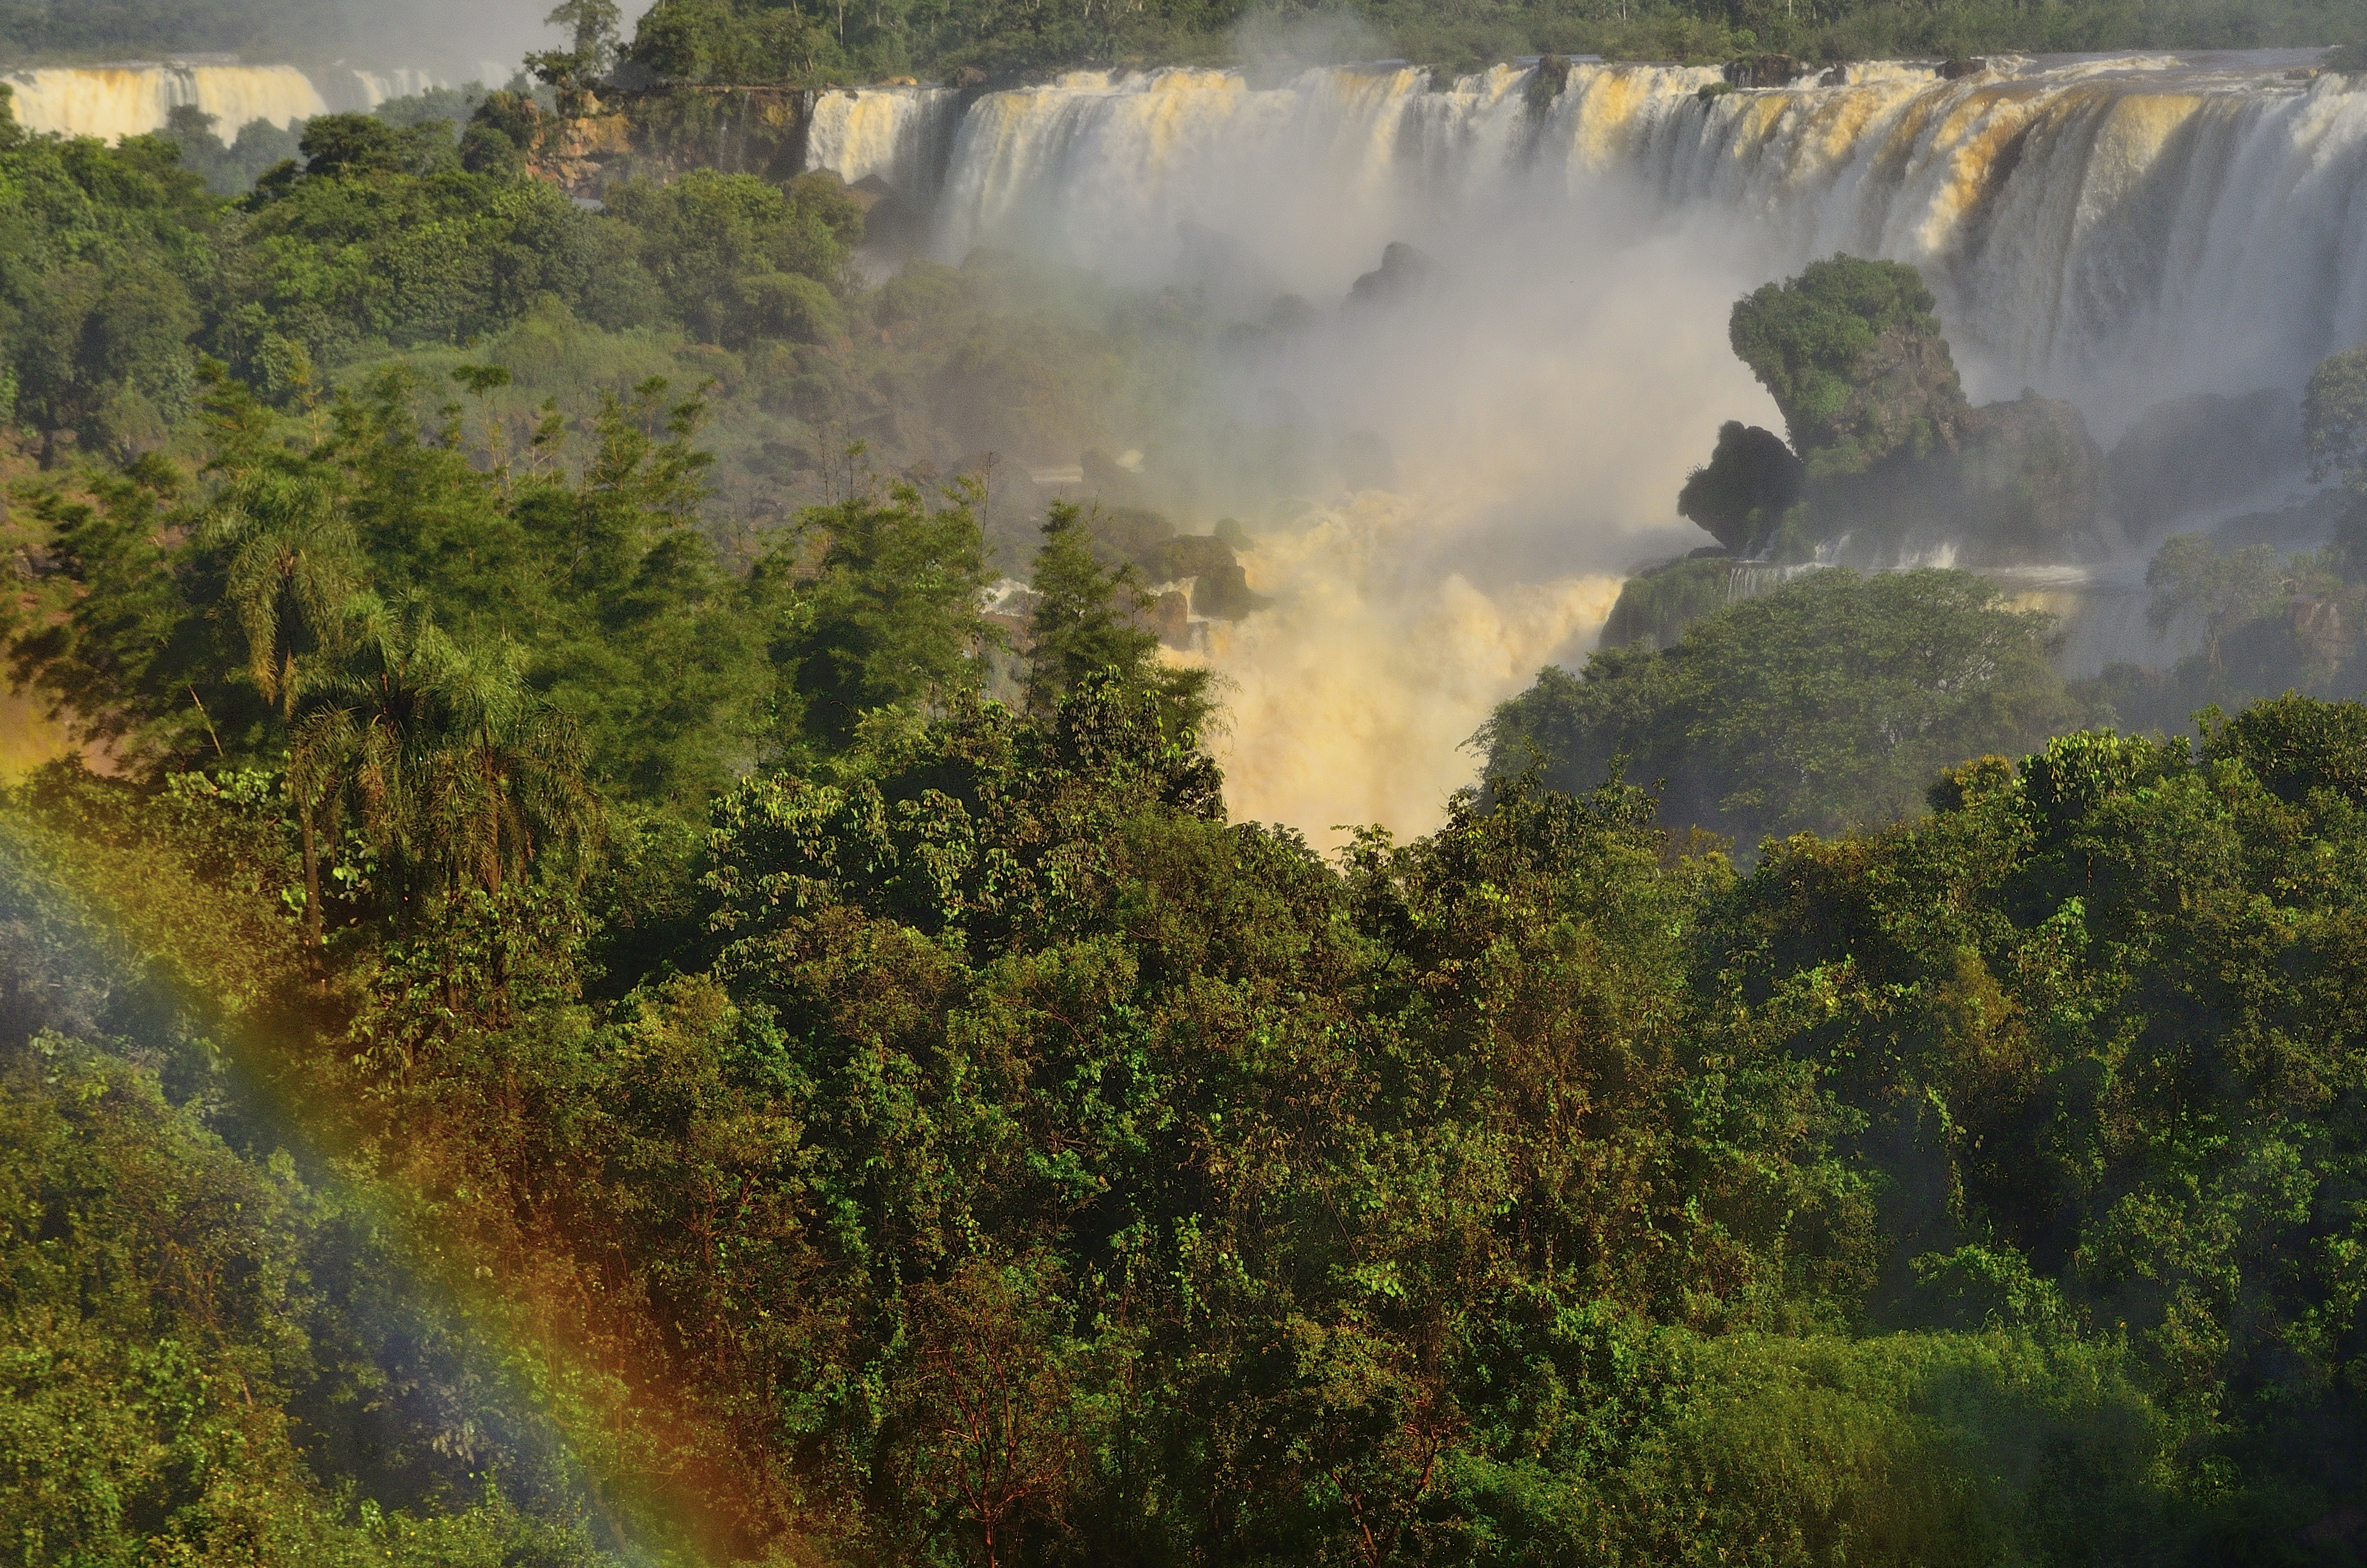
landscape, tree, nature, forest, waterfall, wilderness, mist, morning, leaf, hill, river, reflection, jungle, autumn, rainforest, falls, agua, argentina, cascada, iguazu, cataratas, iguassu, saltos, habitat, water feature, rural area, natural environment, atmospheric phenomenon